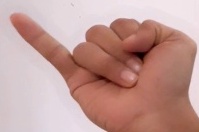
ASL sign: J